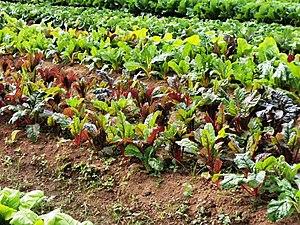
Bette. Taïchung, Taïwan.